List of songs recorded by Faith No More

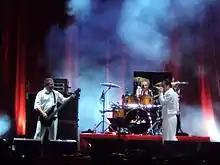
Billy Gould, Mike Bordin and Mike Patton performing in Chile in 2010

Faith No More, a San Francisco-based band, have recorded approximately 100 songs over the course of their career; this includes material from six studio albums, one live album, and numerous B-side tracks and out-takes. Faith No More were founded in 1981 as Sharp Young Men, and changed their name to Faith. No Man before releasing the 1982 double A-side single "Quiet in Heaven" / "Song of Liberty". Upon assuming the name Faith No More, the band's first two full-length albums, "We Care a Lot" and "Introduce Yourself", were driven mostly by new vocalist Chuck Mosley and the "metallic guitar" of Jim Martin, blending elements of rap and heavy metal music. Mosley was later replaced by Mr. Bungle vocalist Mike Patton, who added lyrics to the already-written music for 1989's "The Real Thing". Their next studio album, "Angel Dust", moved away from the band's rap-influenced sound to experiment with different musical genres; a trend which became much more pronounced on the 1995 album "King for a Day... Fool for a Lifetime".